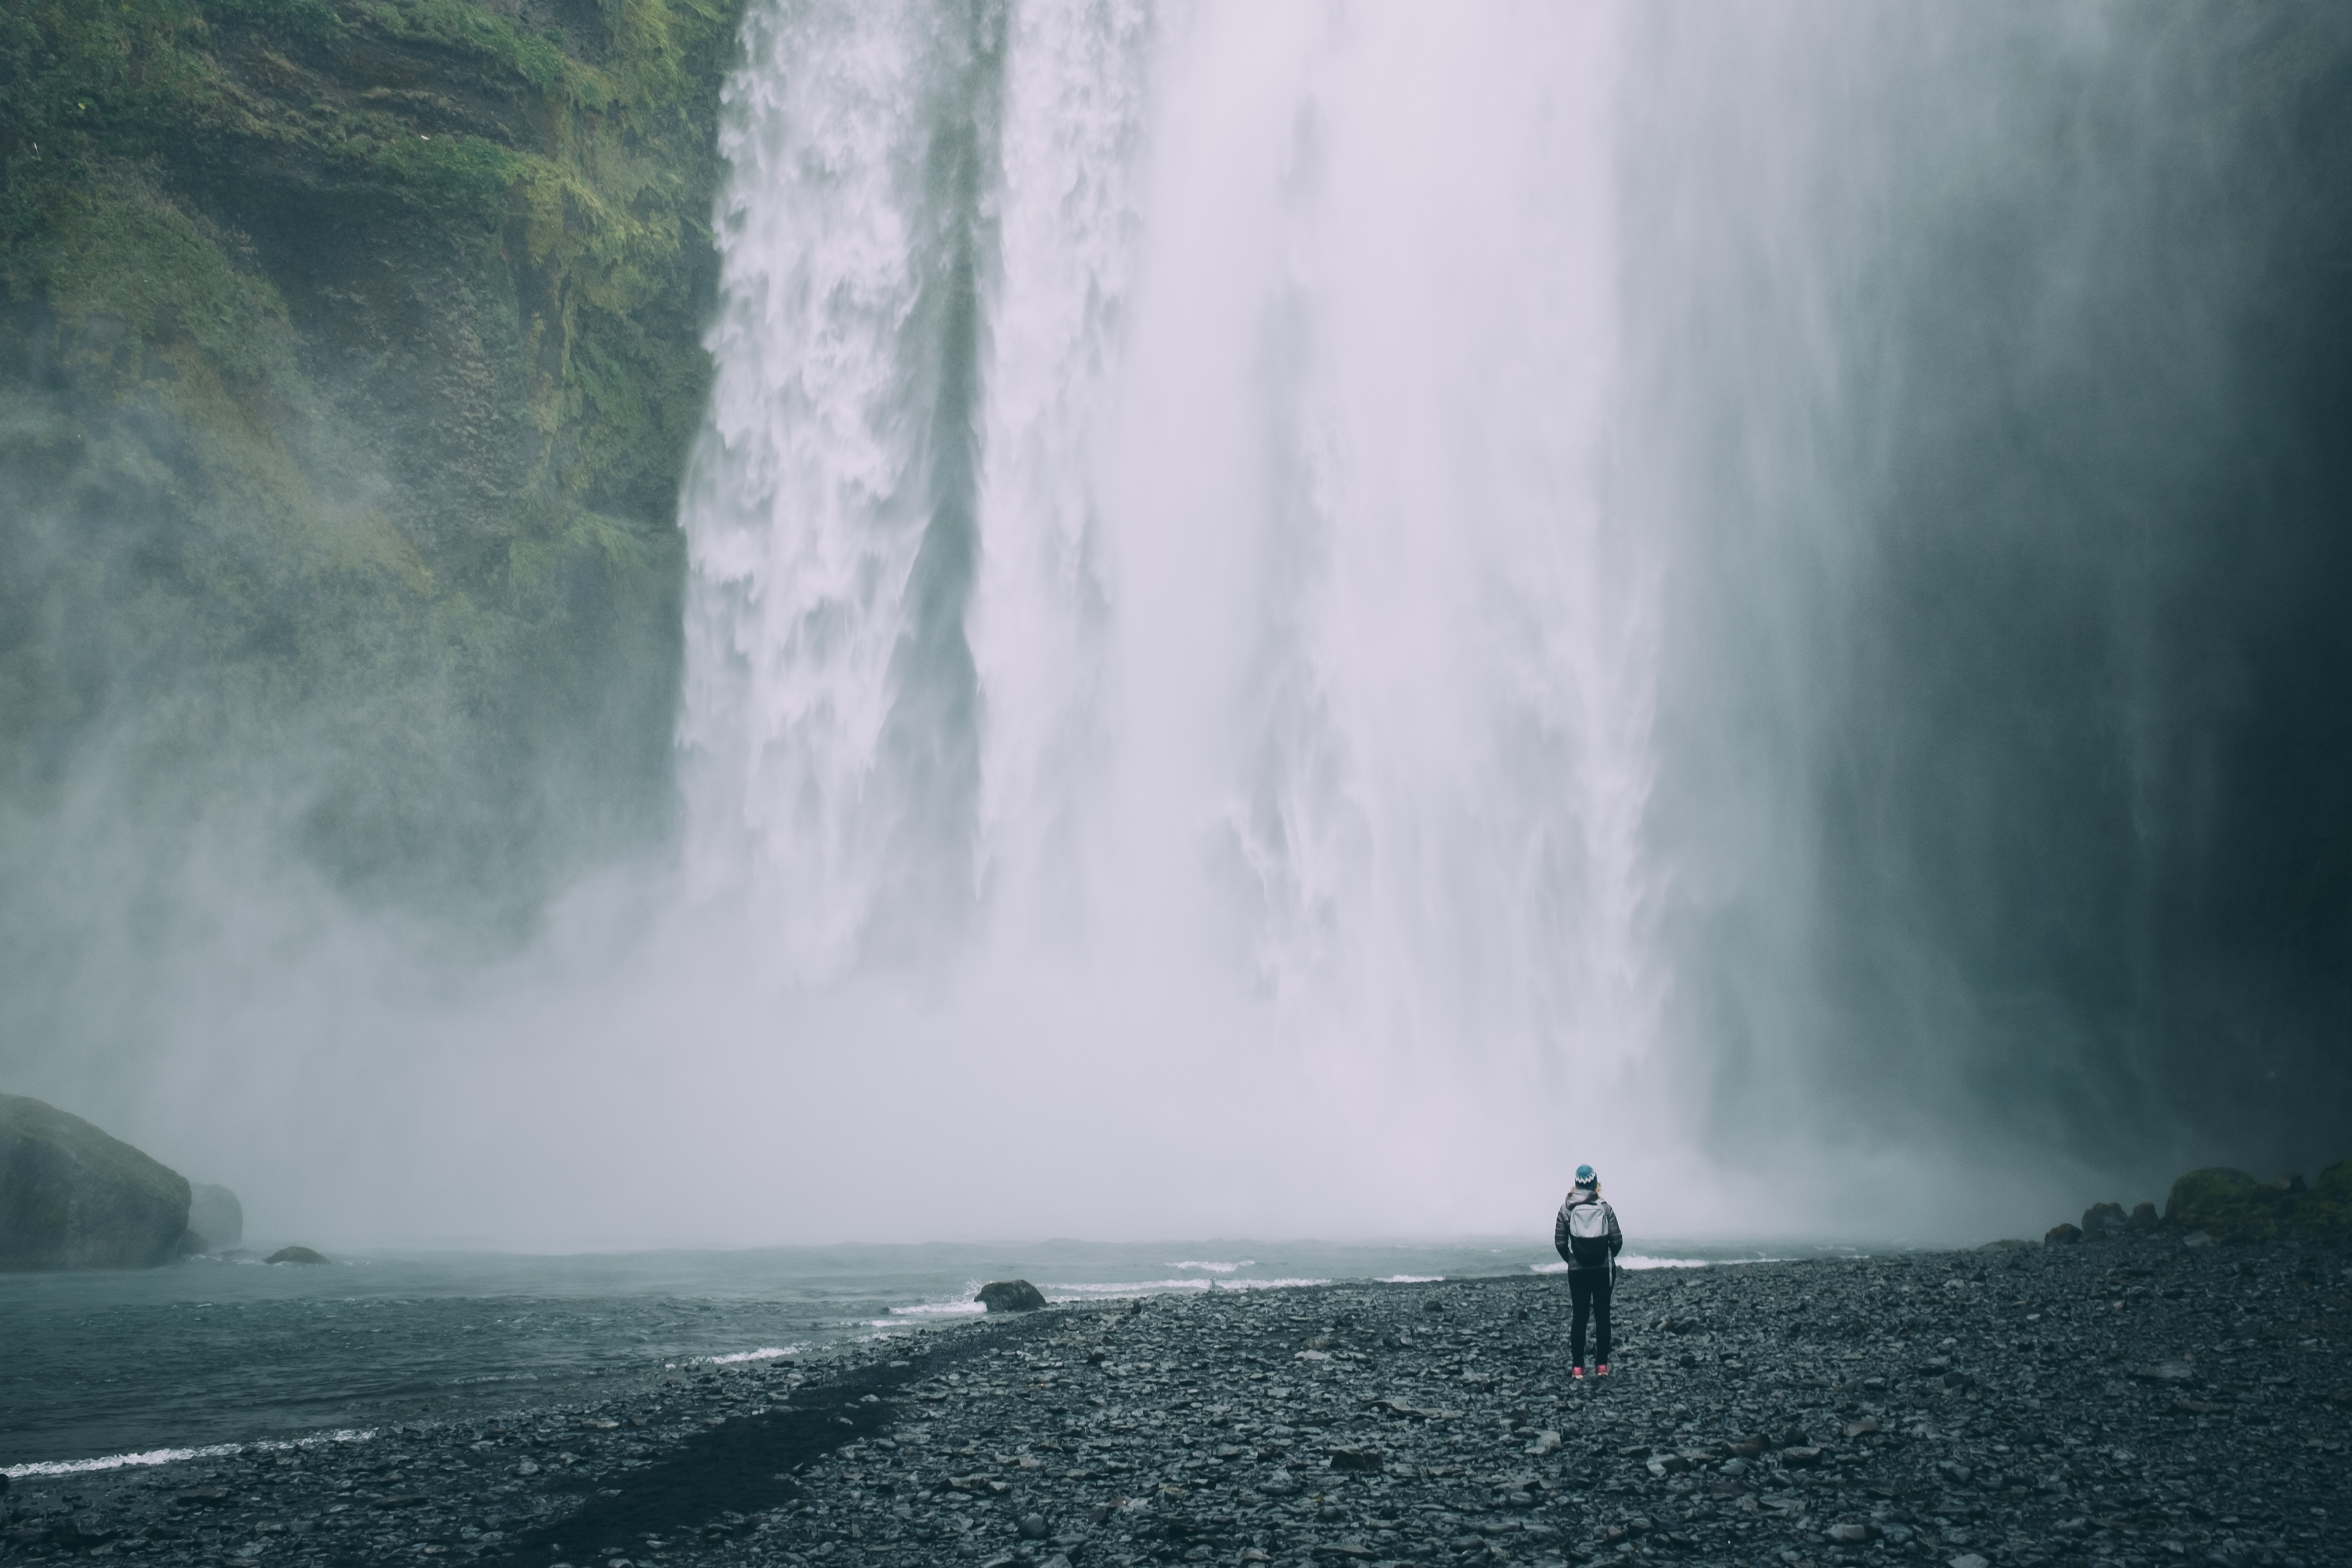
landscape, sea, water, nature, waterfall, sky, mist, wave, river, cliff, rapid, terrain, body of water, cool image, wasserfall, cool photo, water feature, watercourse, phenomenon, geological phenomenon, water resources